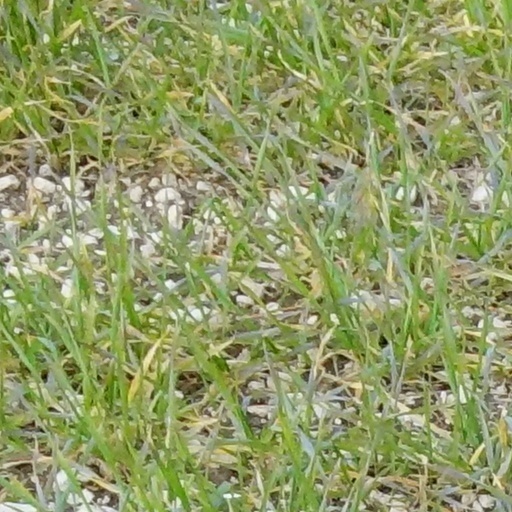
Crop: wheat